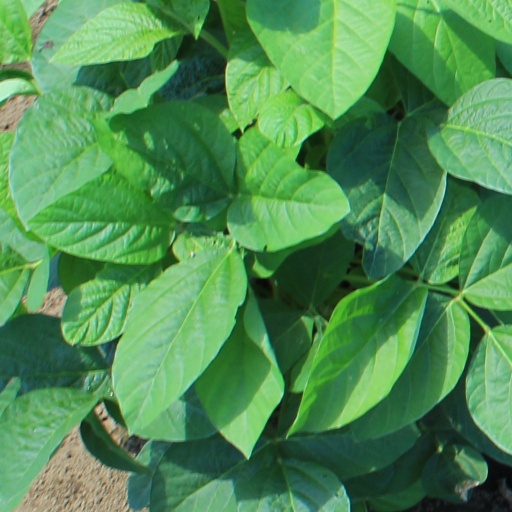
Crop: soybean